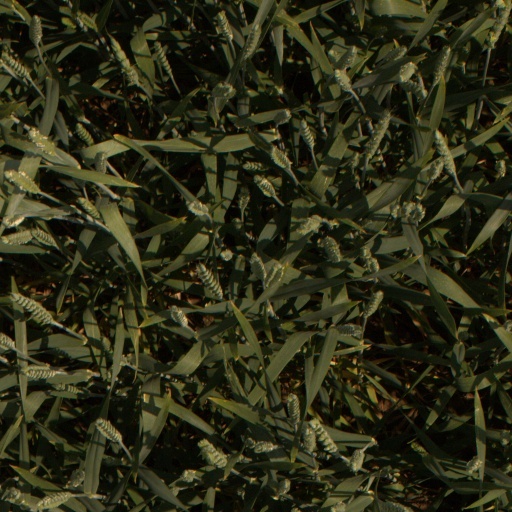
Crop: wheat